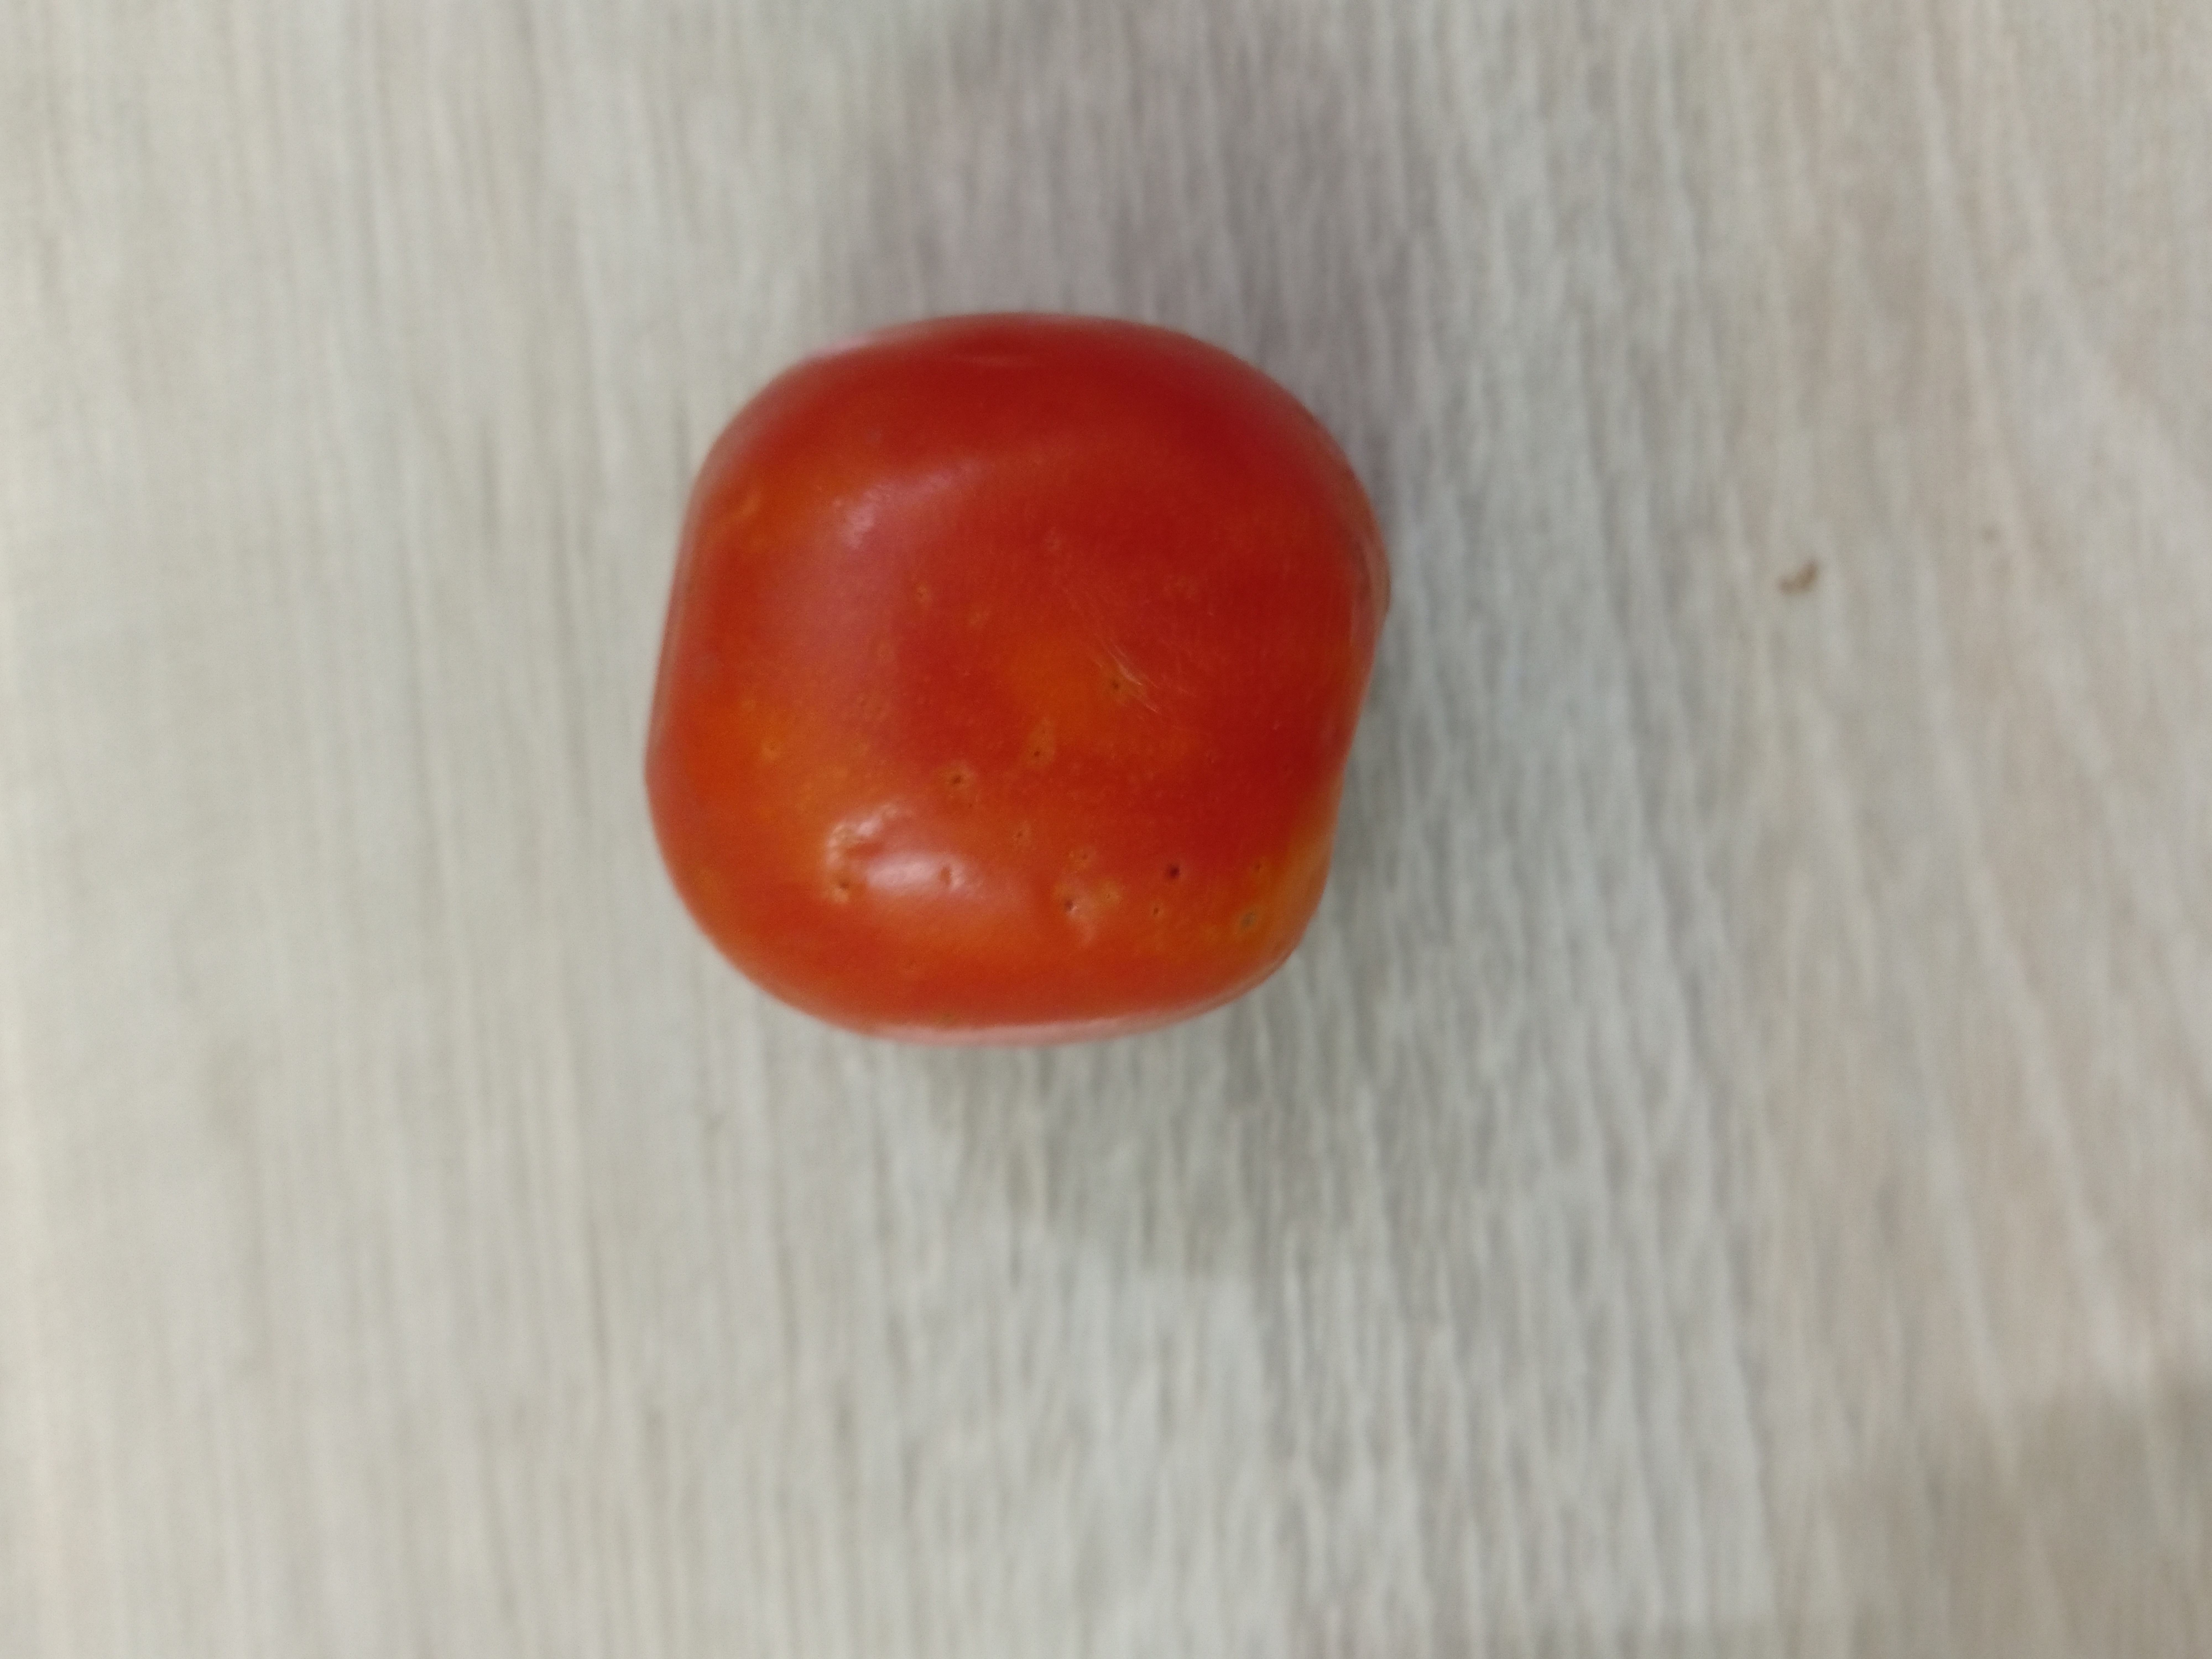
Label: Fresh